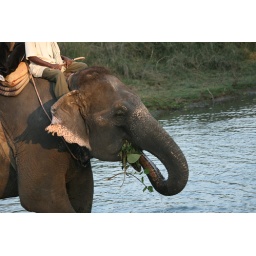
An elephant eating some lunch whilst crossing a river in the Chitwan National Park